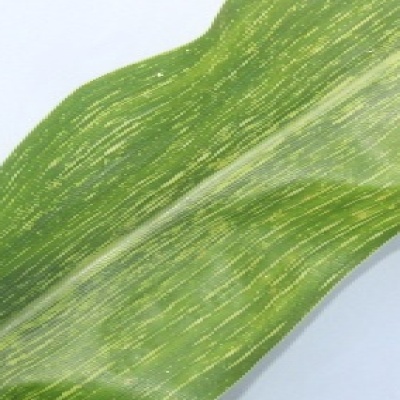
Label: Corn_(Maize)___Maize_Streak_Virus